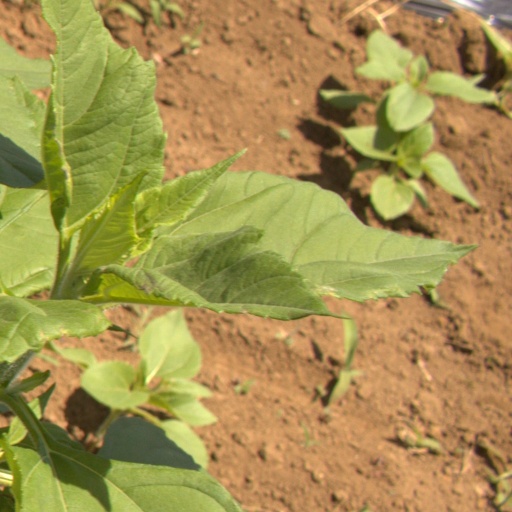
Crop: Jerusalem artichoke